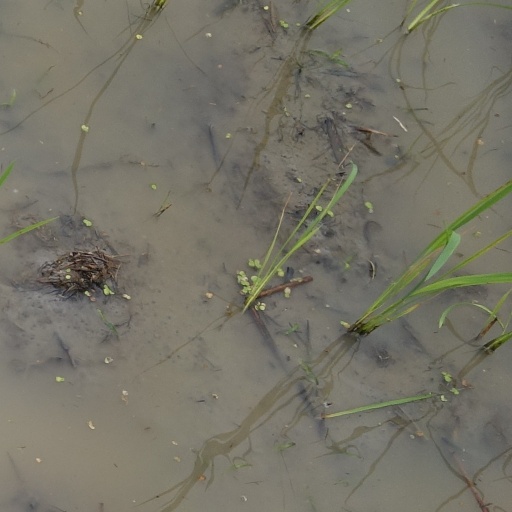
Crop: rice